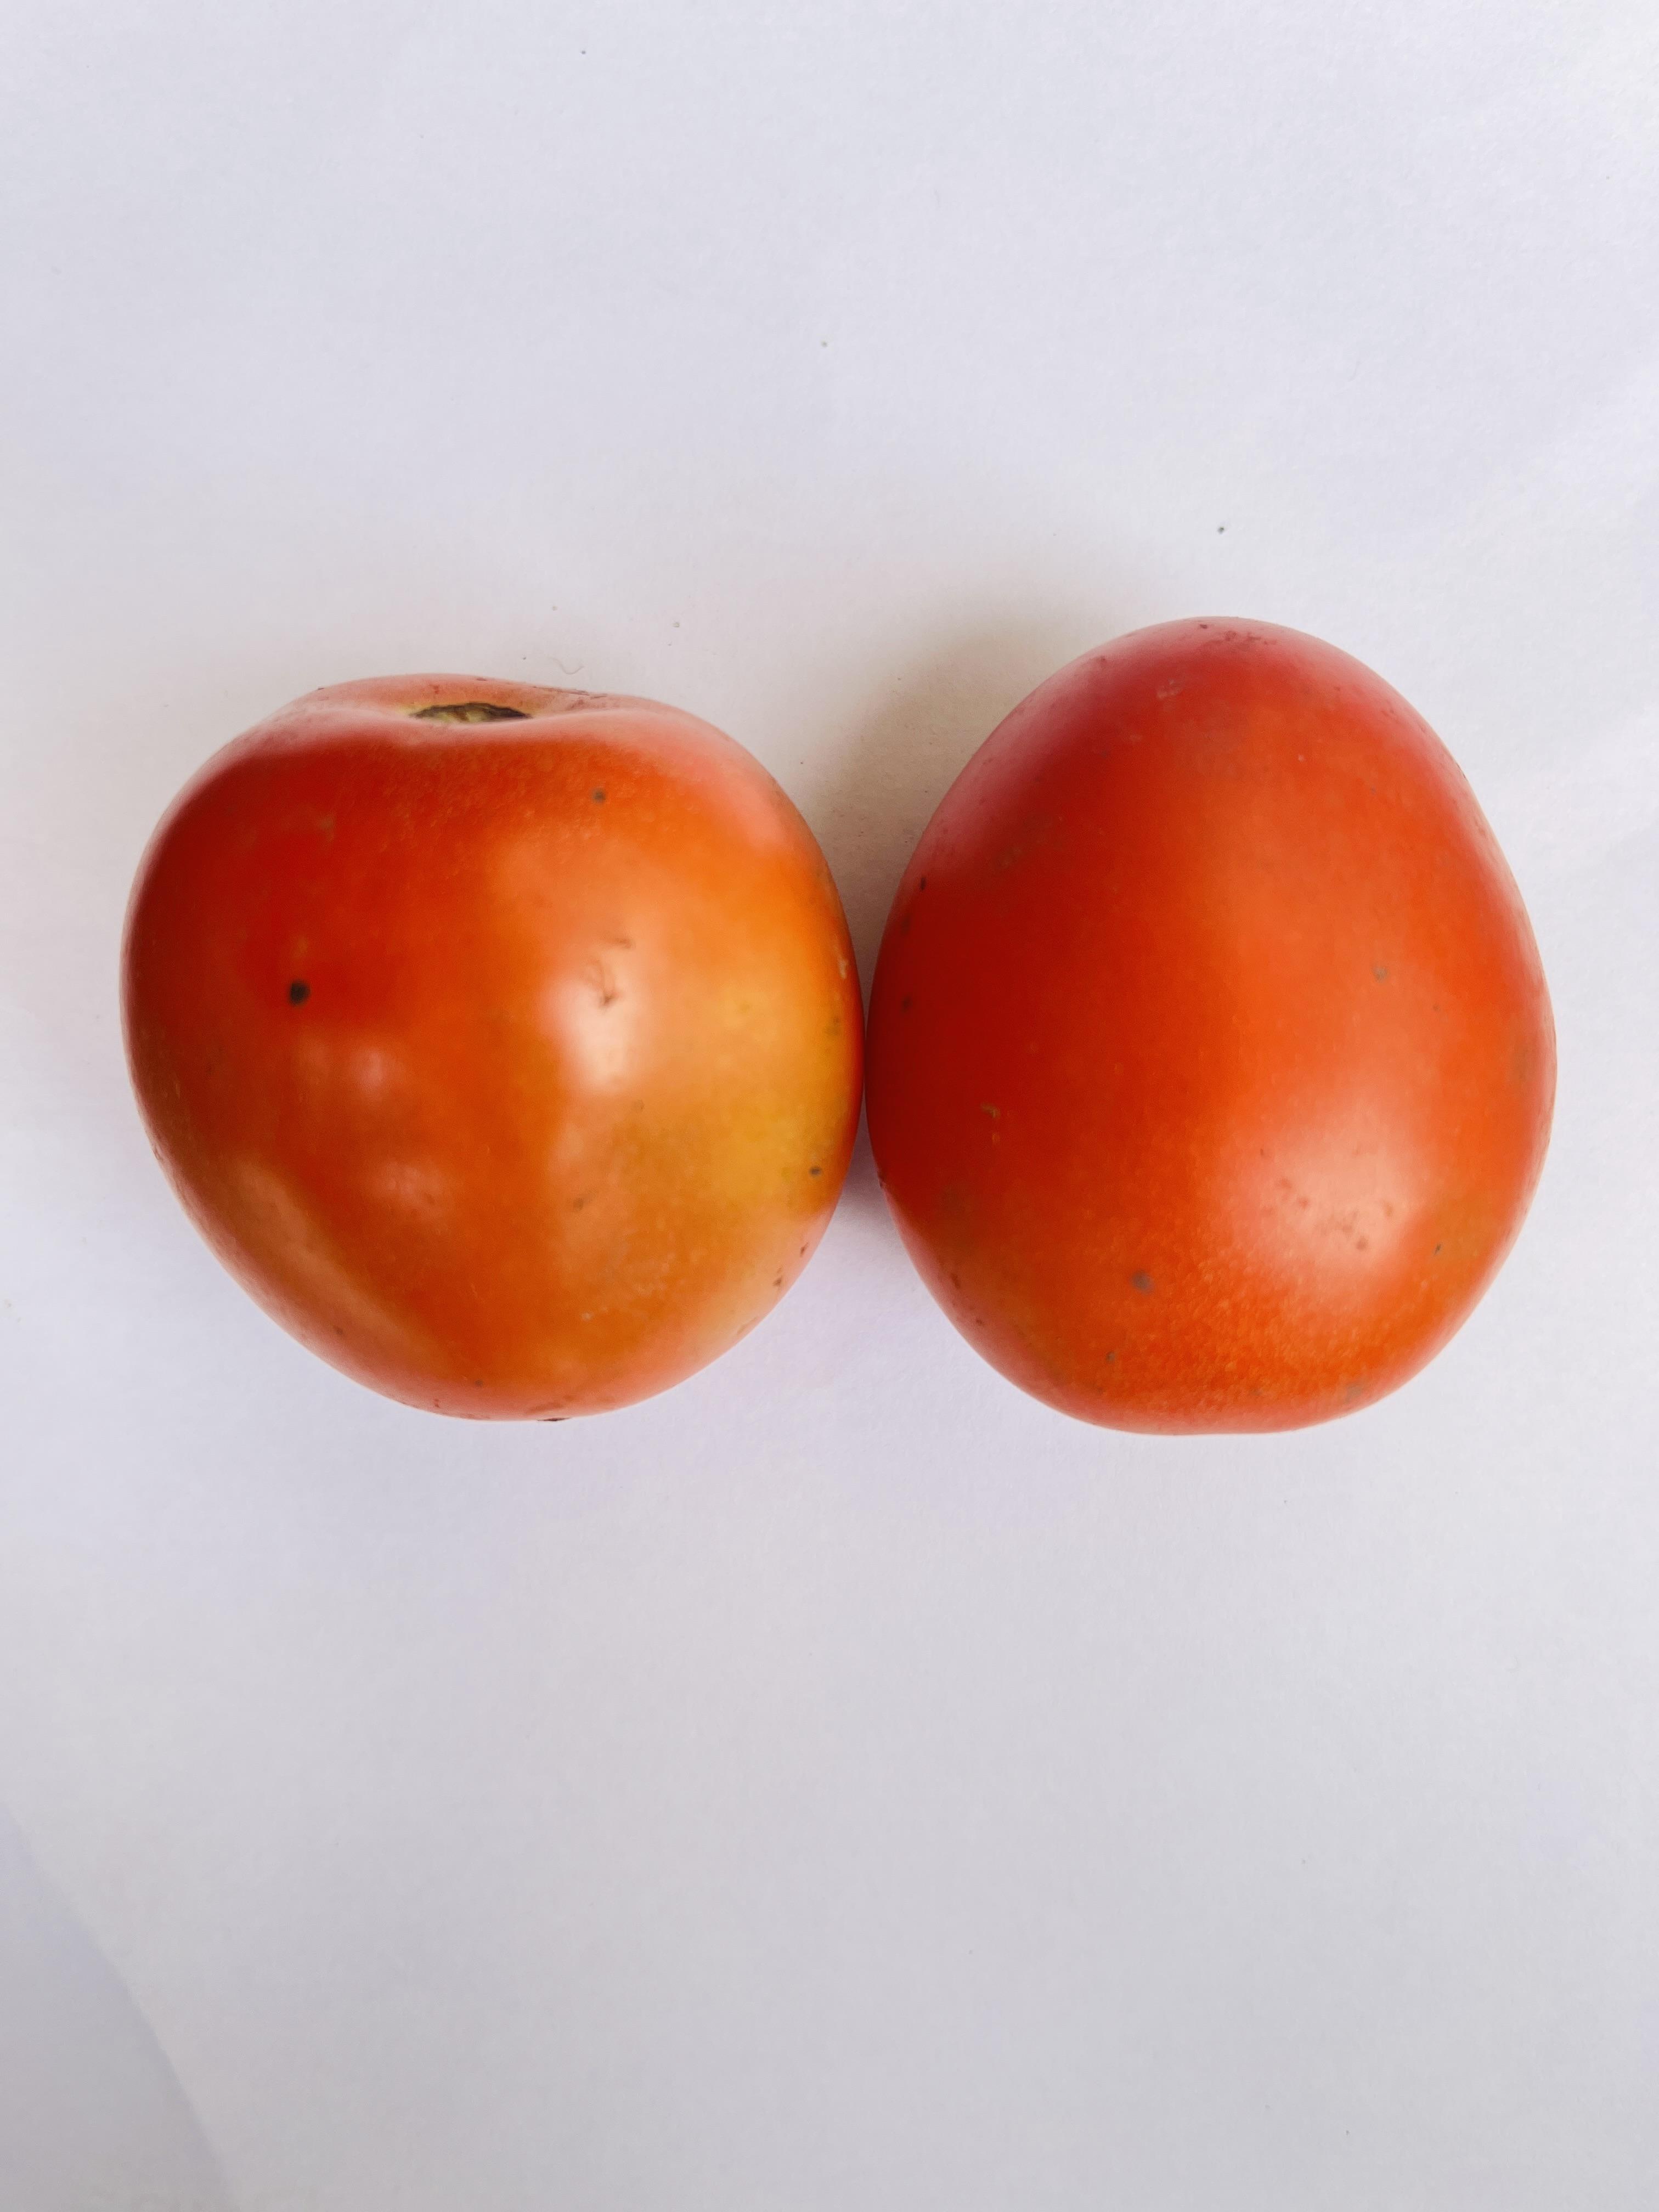
Label: Tomato